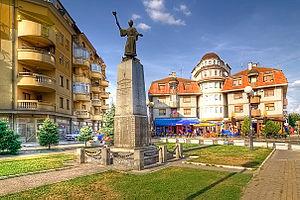
Svilajnac est une ville et une municipalité de Serbie. Elles sont situées dans le district de Pomoravlje. Au recensement de 2011, la ville comptait 9 131 habitants et la municipalité dont elle est le centre 23 391.